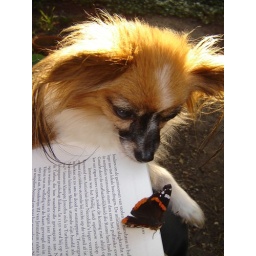
My butterfly dog fascinated by a butterfly